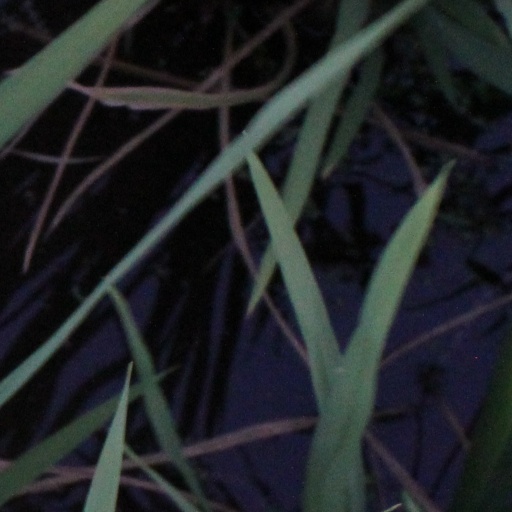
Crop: rice